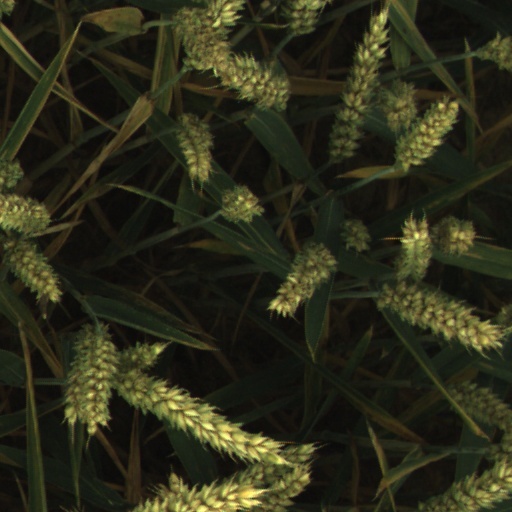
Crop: wheat